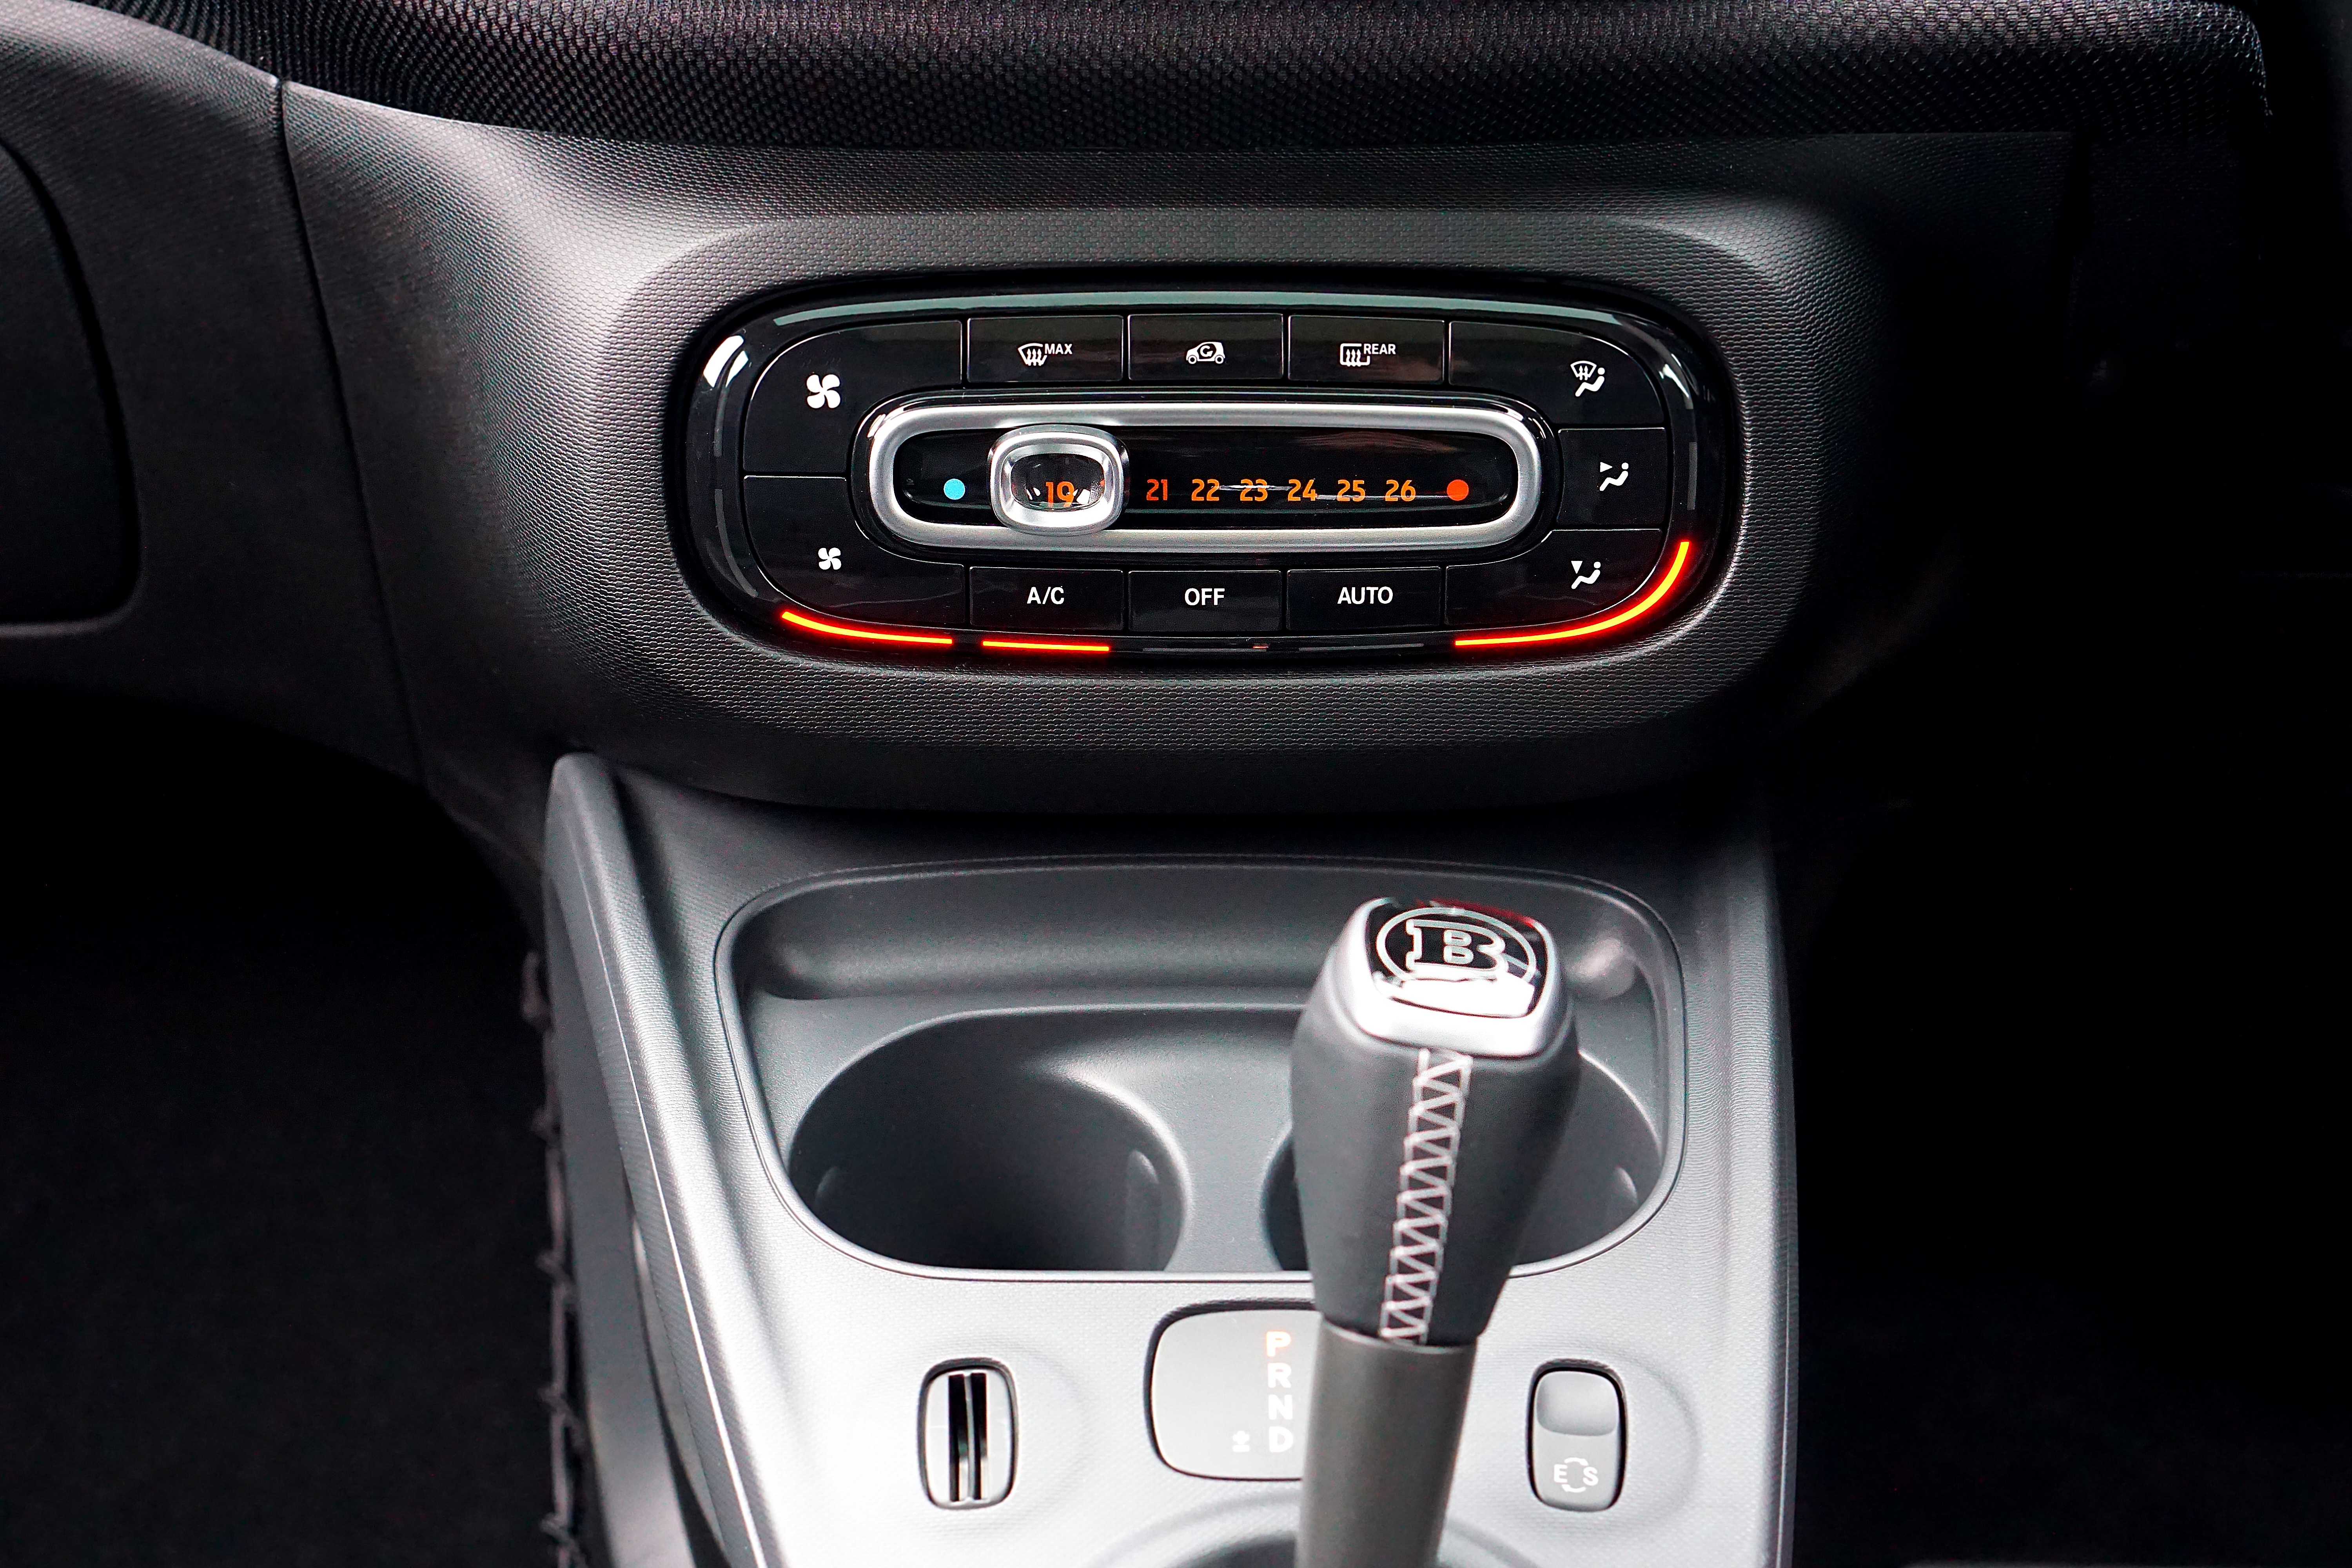
cold, car, automobile, air, interior, transportation, transport, vehicle, auto, steering wheel, dashboard, heat, automotive, button, design, cool, hot, climate, sedan, heating, control, minivan, panel, cooling, temperature, city car, condition, sport utility vehicle, land vehicle, conditioning, conditioner, automobile make, automotive exterior, compact car, luxury vehicle, family car, executive car, subcompact car